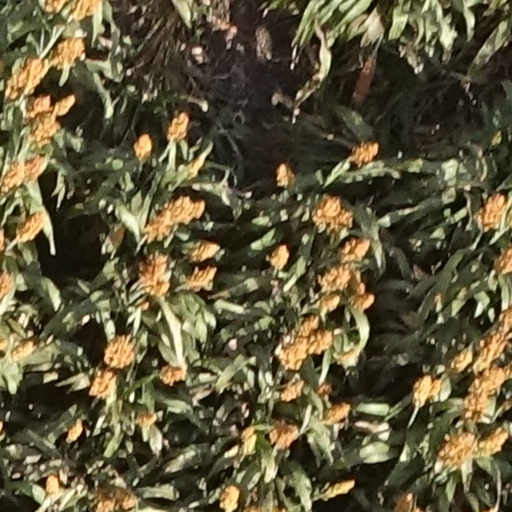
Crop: sorghum